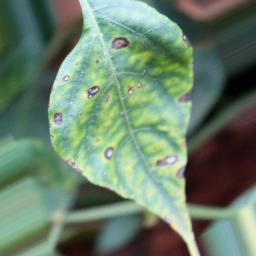
Label: cercospora